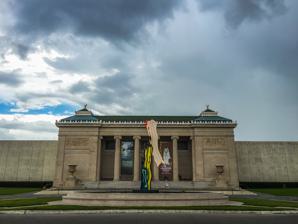
Building: New Orleans Museum of Art
Country: United States of America
Year built: 1911
Art museum in New Orleans, Louisiana New Orleans Museum of Art Roy Lichtenstein's "Five Brushstrokes" Interactive fullscreen map Established 1911 Location One Collins C. Diboll Circle, City Park , New Orleans , Louisiana , USA 70124 Coordinates 29°59′11.0″N 90°5′36.3″W / 29.986389°N 90.093417°W / 29.986389; -90.093417 Director Susan Taylor Website www .noma .org The New Orleans Museum of Art (or NOMA ) is the oldest fine arts museum in the city of New Orleans . It is situated within City Park , a short distance from the intersection of Carrollton Avenue and Esplanade Avenue , and near the terminus of the "Canal Street - City Park" streetcar line . It was established in 1911 as the Delgado Museum of Art . Museum Interior of NOMA The New Orleans Museum of Art (NOMA) was initially funded through a charitable grant by local philanthropist and art collector Isaac Delgado . The museum building itself was partly designed by the former chief engineer of New Orleans Benjamin Morgan Harrod . At the age of 71 Delgado, a wealthy sugar broker, wrote to the City Park Board about his intention to build an art museum in New Orleans. "I have been led to believe that you would willingly donate in the park the site for a building I propose erecting to be known as the 'Isaac Delgado Museum of Art'. My desire is to give to the citizens of New Orleans a fire proof building where works of art may be collected through gifts or loans and where exhibits can be held from time to time by the Art Association of New Orleans".  The board approved his request and designated the circle, at the end of what would become Lelong Avenue, for the museum. On December 11, 1911, the Isaac Delgado Museum of Art opened its doors. Isaac Delgado did not attend the opening due to medical issues; he died soon after on January 4, 1912. This legacy lives on in City Park today and into the future. In 1970/1971, the Edward Wisner Foundation funded the Wisner Education Wing, which is a three level addition to NOMA's left side. 1993 brought the opening of the $23 million expansion and renovation project to NOMA. The scale of the expansion and renovation, combined with amplified art acquisitions, positioned NOMA into the top 25 percent of the nation's largest and most important fine art museums. Today, the art museum is rated among the best art institutions in the country, having presented many unique and rare exhibits. The entrance to the Sydney and Walda Besthoff Sculpture Garden at the New Orleans Museum of Art, showcasing the garden's name prominently on the wall. NOMA includes the Sydney and Walda Besthoff Sculpture Garden , an 11.5-acre (47,000 m 2 ) landscaped area behind the main building. The gated garden features over 90 modern and contemporary sculptures set among live oaks, pines, magnolias, camellias, lagoons, several bridges, and a walking trail. The museum also includes the NOMA Museum Shop, an auditorium for film screenings, artist talks, panels and presentations, and Café NOMA, a restaurant by Ralph Brennan. Although City Park suffered extensive damage from Hurricane Katrina , the museum is elevated and located on relatively high ground.  As such, flooding was restricted to the basement, and most of the museum's permanent collection was not affected by the storm. Collection Renoir 's Seamstress at the Window Louisiana Indians Walking Along a Bayou - Alfred Boisseau , 1847 The permanent collection at the museum features more than 40,000 objects spanning 5,000 years of art, including the Italian Renaissance to the modern era. The museum is noted for its collection of European and American works, including works by Degas , Monet , Renoir , Picasso , Pissarro , Rodin , Braque , Dufy , Miró , Jackson Pollock , Mary Cassatt , and Georgia O'Keeffe . The museum features a comprehensive survey of French art, including several important works painted by the French Impressionist Edgar Degas during his time living with his mother's family in New Orleans between 1871 and 1872. Among the permanent exhibition is a survey of local Louisiana artists, as well as other American artists. The museum also features a significant collection of art photography with over 12,000 works from the beginnings of photography to the present., Other holdings include collections of glass, ceramics, portrait miniatures, Native American Art, Central American art from pre-Columbian and Spanish eras, Chinese ceramics , Japanese painting , Indian sculpture and folk arts from Africa, Indonesia, and the South Pacific. Events The museum works in close collaboration with other local museums, especially The Historic New Orleans Collection and the Louisiana State Museum , in developing its special exhibitions. Special exhibitions in the past have included the treasures of Tutankhamun 's tomb, relics of Alexander the Great and his times, artifacts from the Louisiana Purchase and that era, a retrospective of Edgar Degas in Louisiana, "Femme! Femme! Femme!" featuring depictions of women in 18th century French painting, "Carneval!" focusing on pre- Lenten festivals across several European and American cultures (including Mardi Gras in New Orleans ), and several anniversary exhibitions related to Hurricane Katrina . The museum offers guided group tours, teacher workshops, online teacher guides, and visits to local schools and community centers through a pop-up museum called NOMA+. The museum also hosts festivals, film screenings, music programs, lectures, and wellness activities References